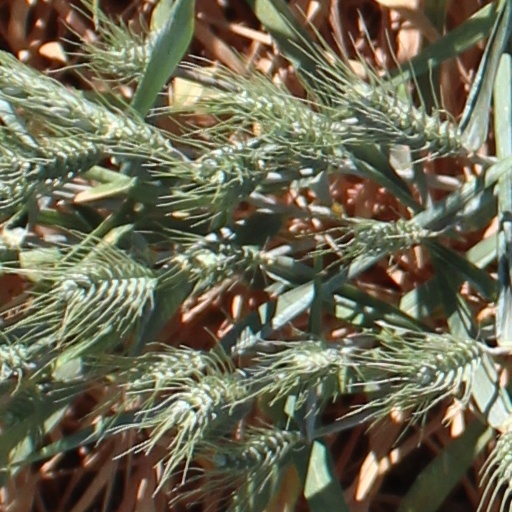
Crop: wheat